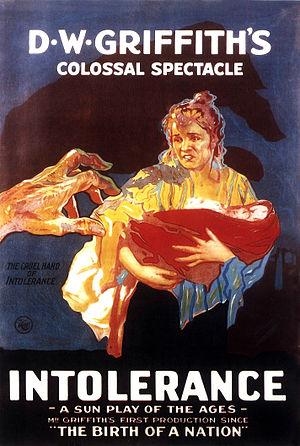
Intolérance est un film américain muet de D. W. Griffith, sorti en 1916.